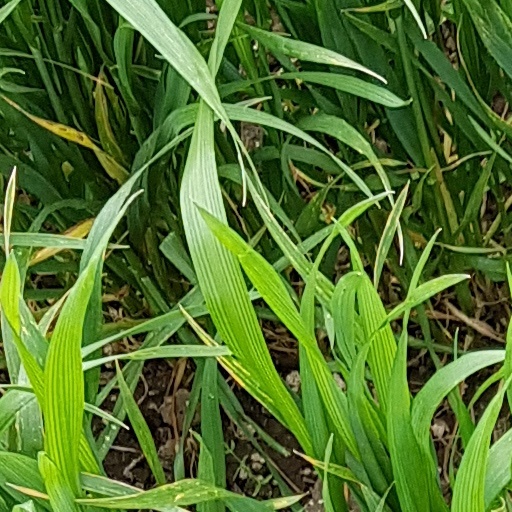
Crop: wheat